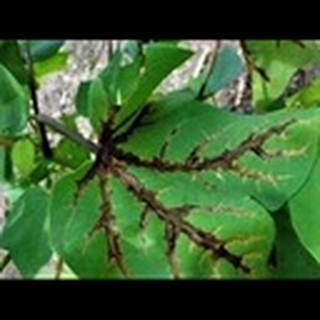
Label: cotton_bacterial_blight